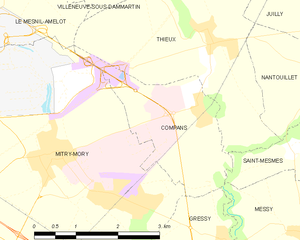
Carte des communes françaises Compans